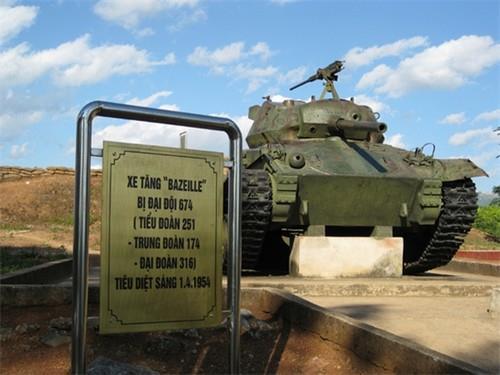
phía sau tấm biển thông tin là một cái mô hình xe tăng